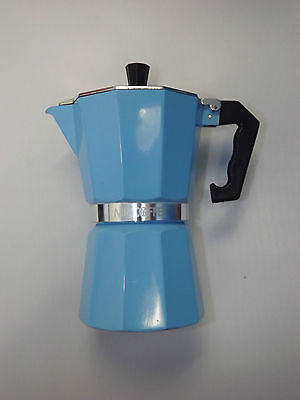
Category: coffee maker